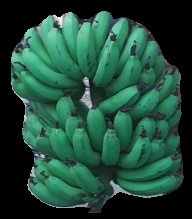
Variety: pachbale
Grade: grade3